Hurricane Dot (1959)

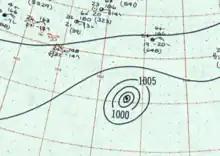
Surface weather analysis of Dot near peak intensity on August 3

Hurricane Dot was a powerful hurricane which affected Hawaii in August 1959, making it, at the time, the costliest tropical cyclone in Hawaiian history. Dot was first identified as a strong tropical storm southeast of Hawaii on August 1. The storm was potentially a continuation of a previously unnamed tropical cyclone that was monitored west of the Baja California Peninsula from July 24–27, but was never confirmed due to a lack of ship reports. Dot was quick to intensify, reaching hurricane intensity six hours after naming. By August 3, Dot reached its peak intensity, with maximum sustained winds reaching 150 mph (240 km/h). Intensity leveled off afterwards as Dot tracked westward before making a curve towards the northwest on August 5, after which the hurricane weakened at a faster clip. Dot made landfall the next day on Kauai as a minimal hurricane before dissipating west of the Hawaiian Islands on August 8.